Metal Gear Solid (1998 video game)

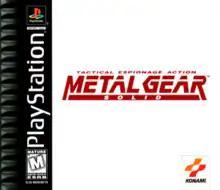
North American box art

is a 1998 action-adventure stealth game developed and published by Konami for the PlayStation. It was directed, produced, and written by Hideo Kojima, and follows the MSX2 video games "Metal Gear" and "", on which Kojima also worked. It was unveiled at the 1996 Tokyo Game Show and then demonstrated at trade shows including the 1997 Electronic Entertainment Expo; its Japanese release was originally planned for late 1997, before being delayed to 1998.